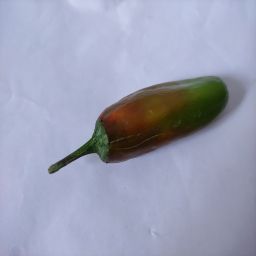
Crop: New Mexico Green Chile
Quality: Ripe